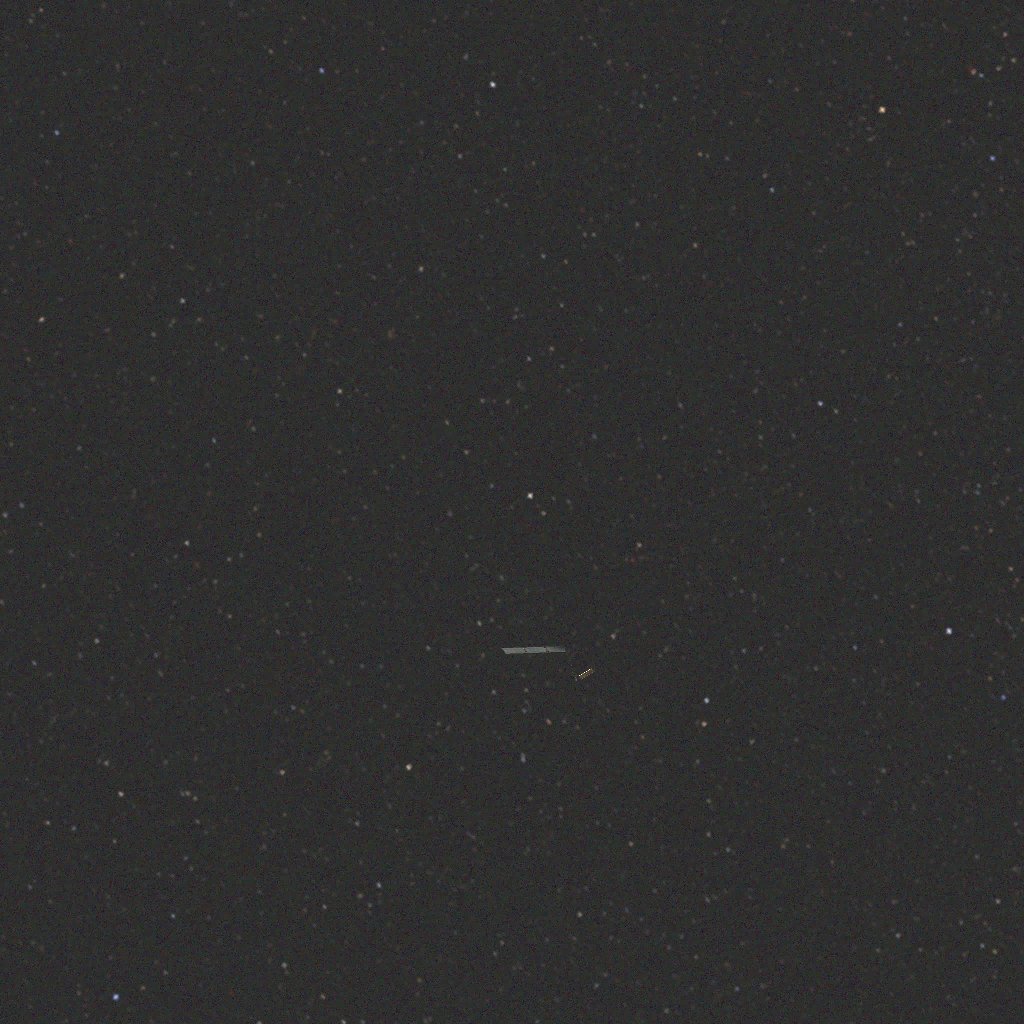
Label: earth_observation_sat_1